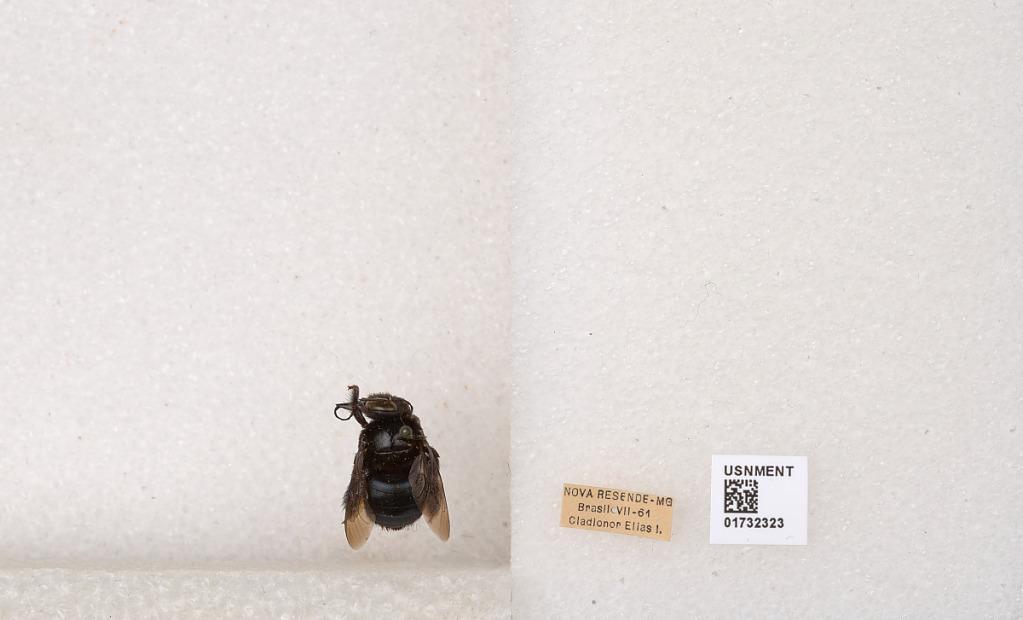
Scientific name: Xylocopa (Schonnherria) subcyanea Pérez
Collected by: C. Elias
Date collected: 1956-7-1
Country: Brazil
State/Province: Minas Gerais
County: Nova Resende
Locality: Nova Resende